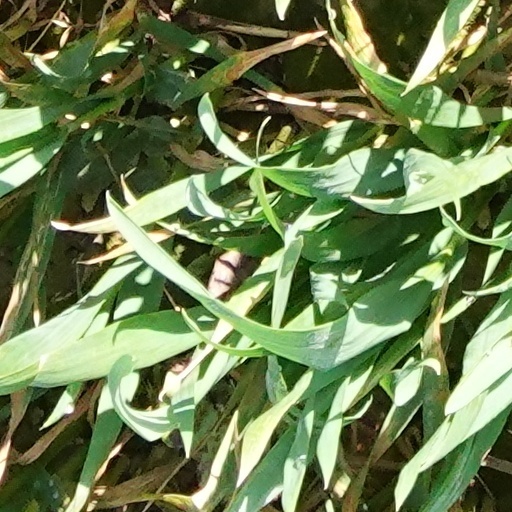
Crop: wheat